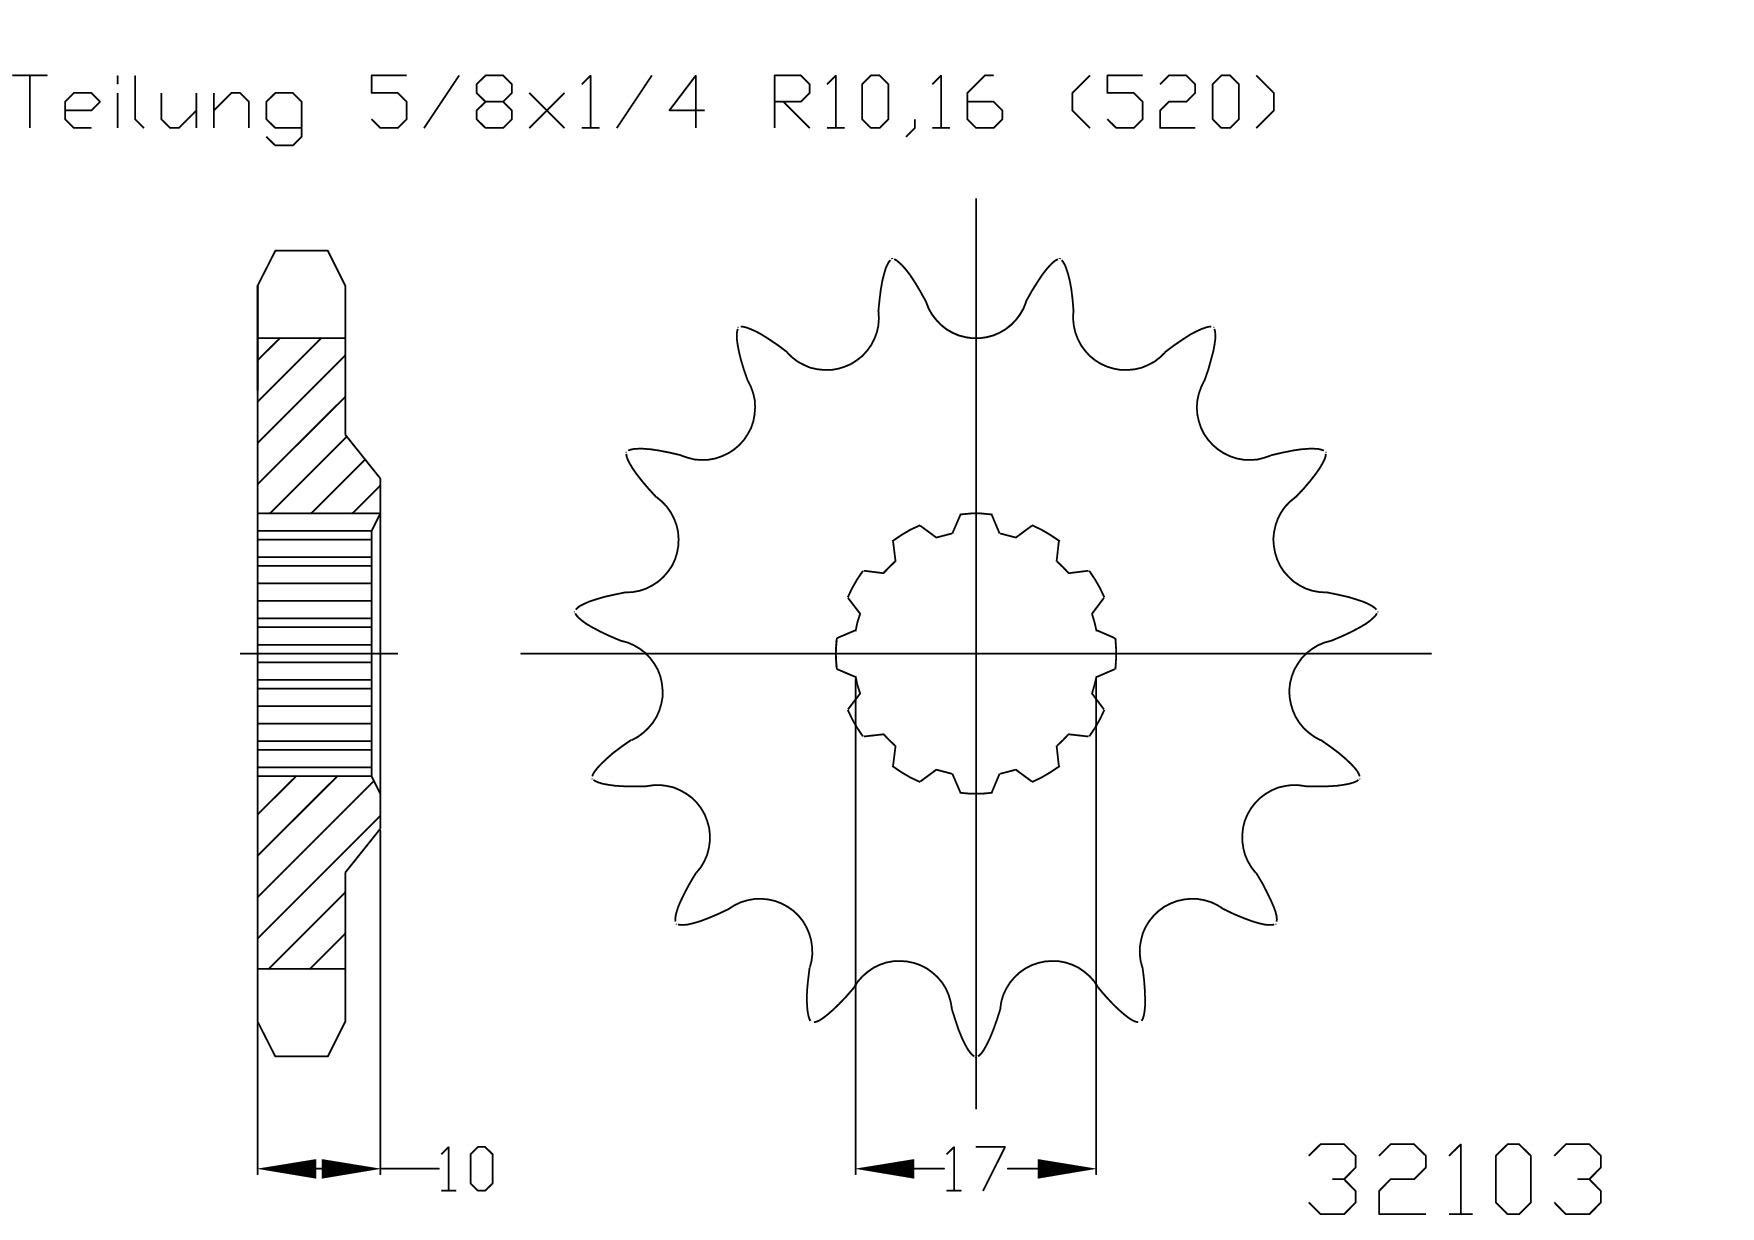
Sprocket Front Moto Master Made In Holland Husqvarna Cr125 Wr125 98-13
Top grade hardened steel, will outlast an aluminium sprocket up to 3 times. - Special coating for extra durability. - Race proven design offers optimal strength-to-weight ratio. - CAD designed and laser cut using state of the art technology. Made in Europe Sprocket Front Moto Master Made in Holland HUSQVARNA CR125 WR125 98-13
Brand: Moto Master
Category: Home & Garden > Kitchen & Dining > Kitchen Appliances > Mochi Makers